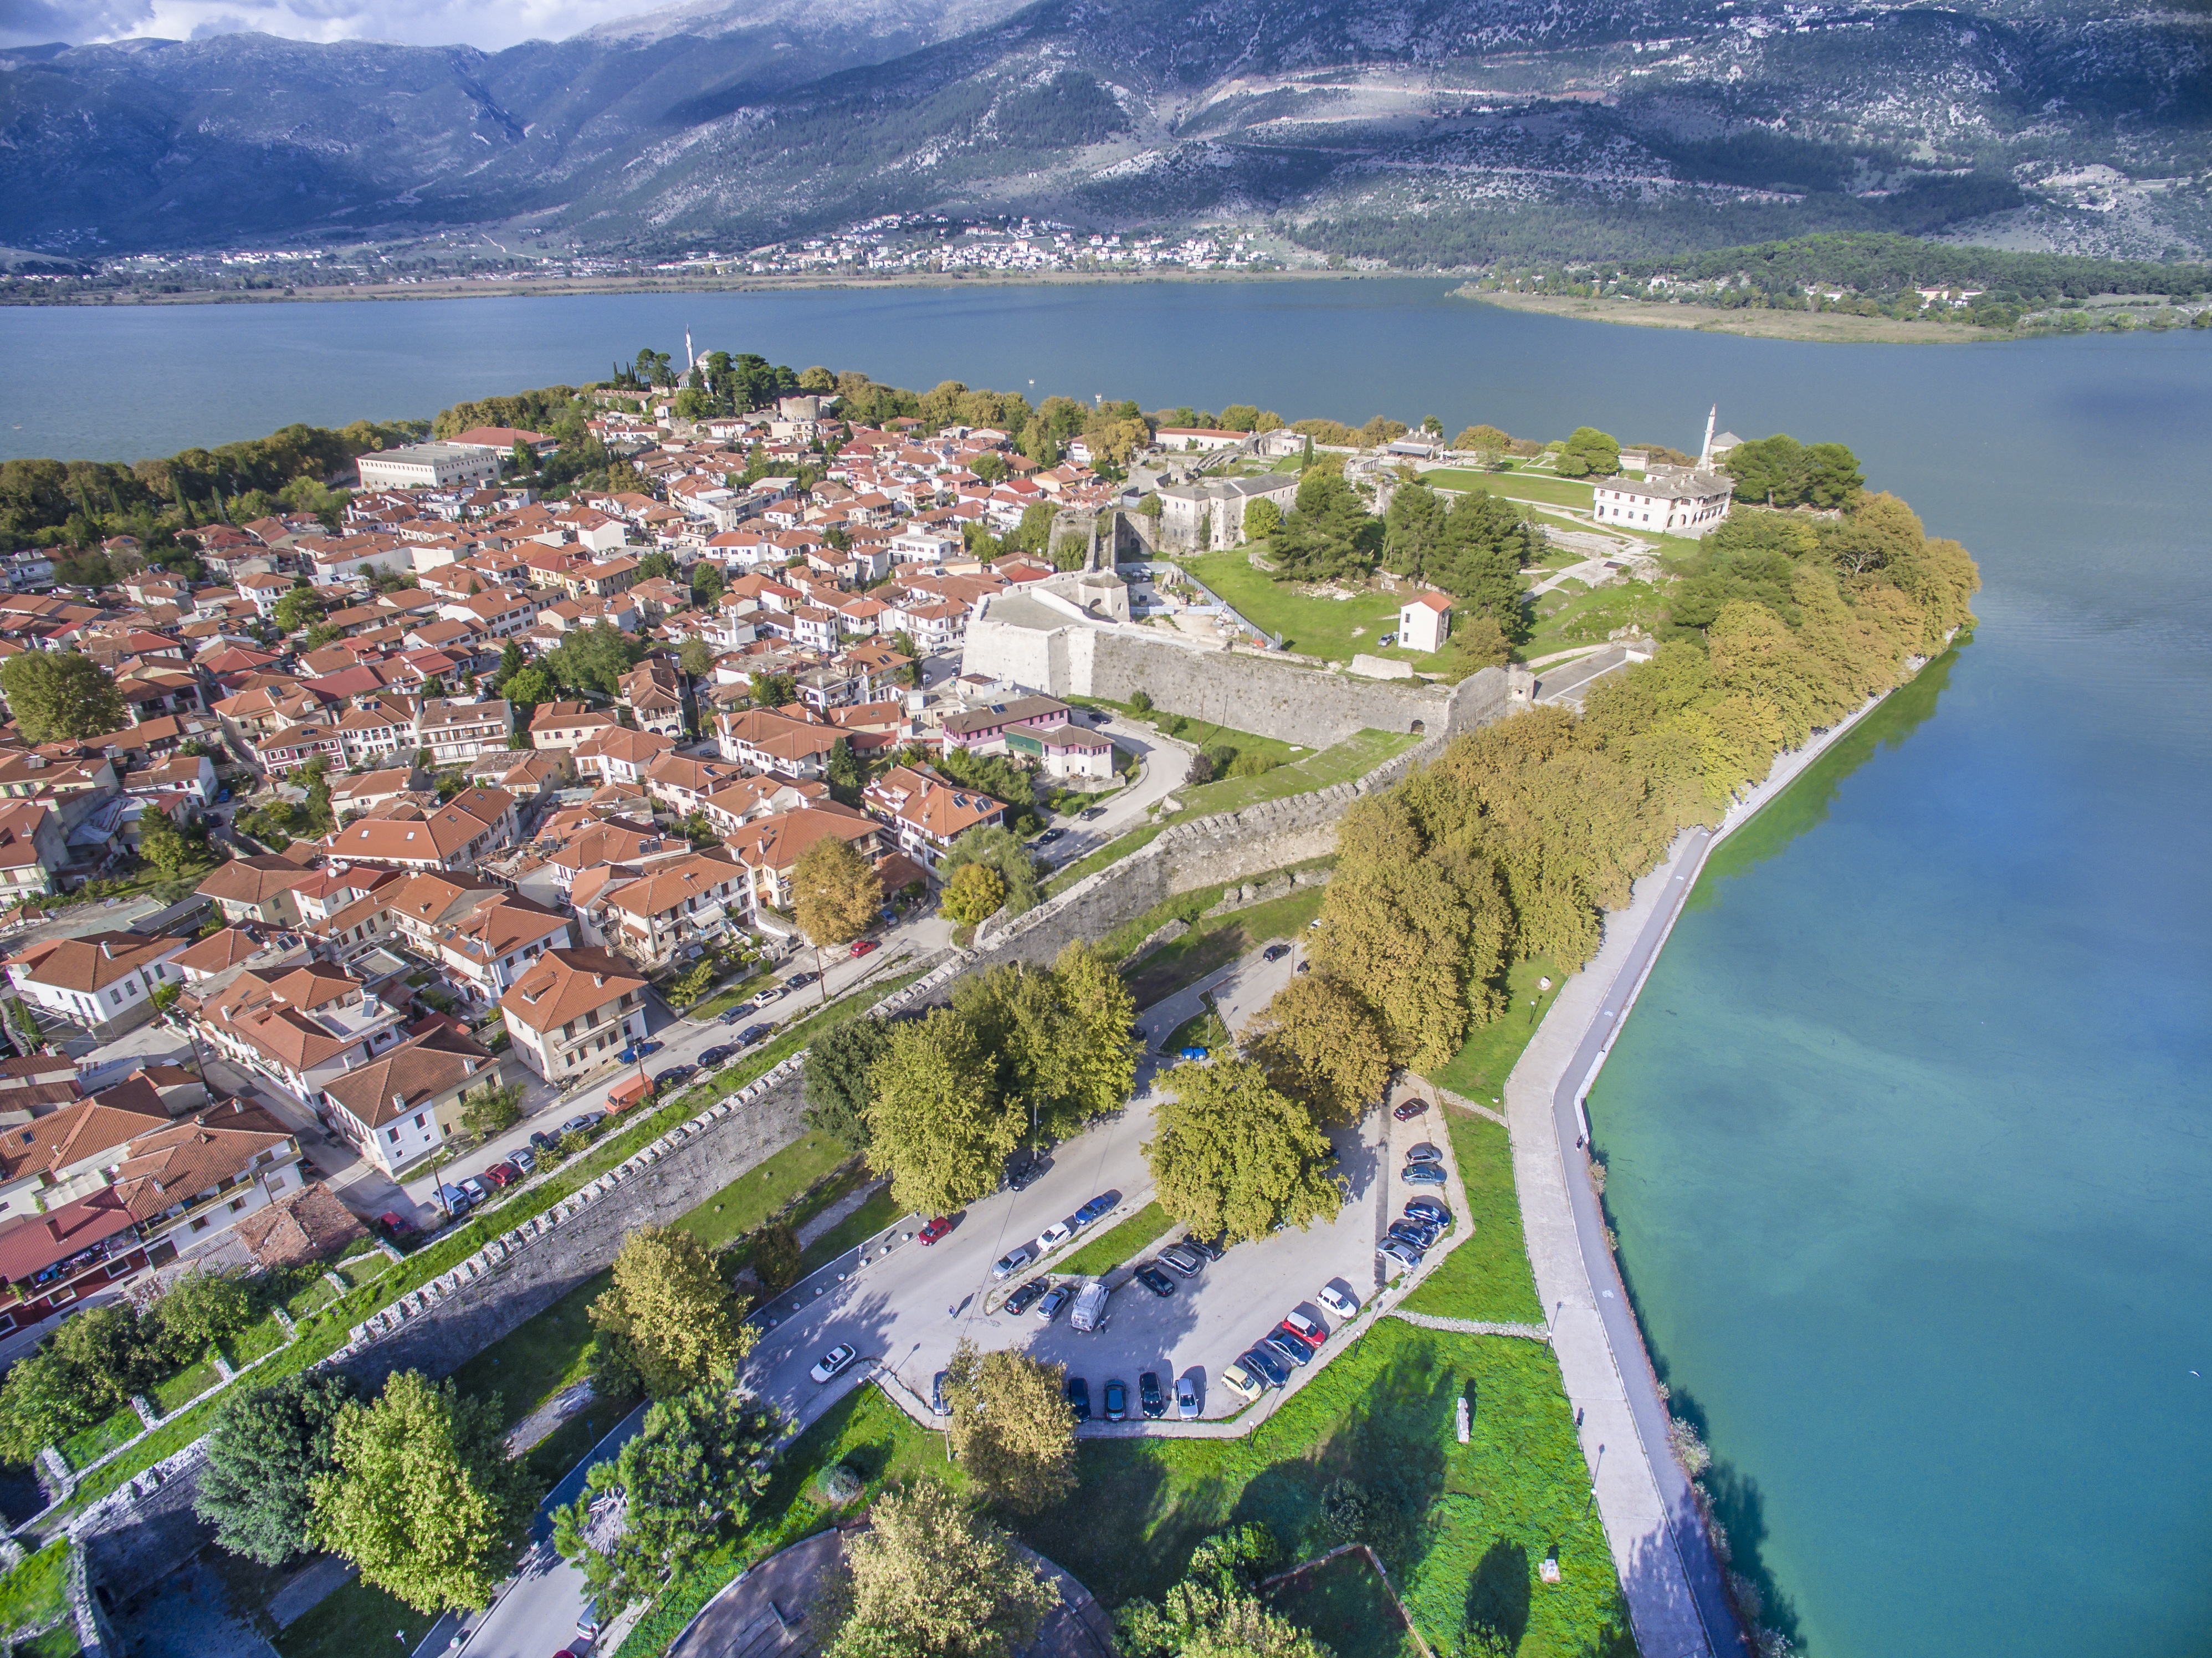
landscape, sea, coast, sky, photography, lake, city, scenery, bay, kale, greece, mosque, estate, cape, bird's eye view, aerial photography, residential area, aerial photograph, ioannina, atmosphere of earth